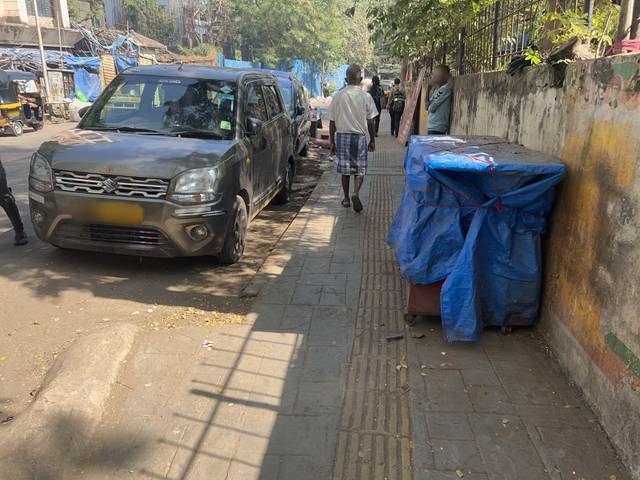
Region: India
Coordinates: 19.182, 72.838